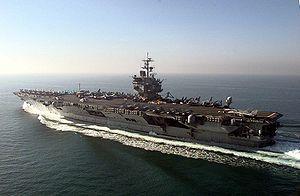
Voici la liste des porte-avions, porte-aéronefs et porte-hélicoptères construits dans le monde et classés par pays.